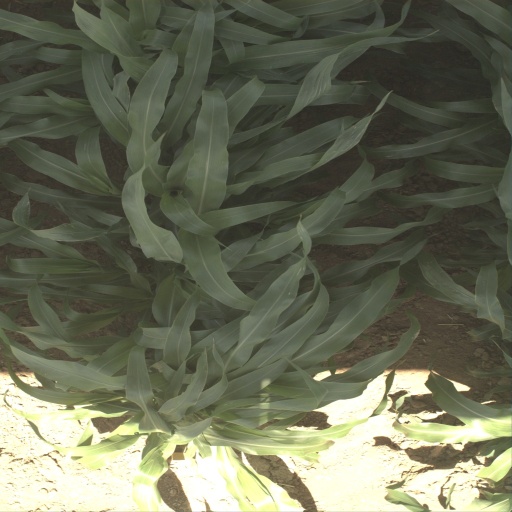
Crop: sorghum